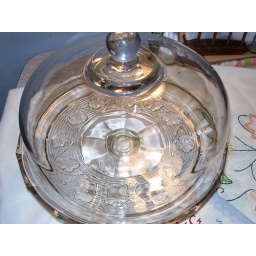
I found this cake dome in someone's garbage today along with a vintage oval white Limoges platter! Sweet!